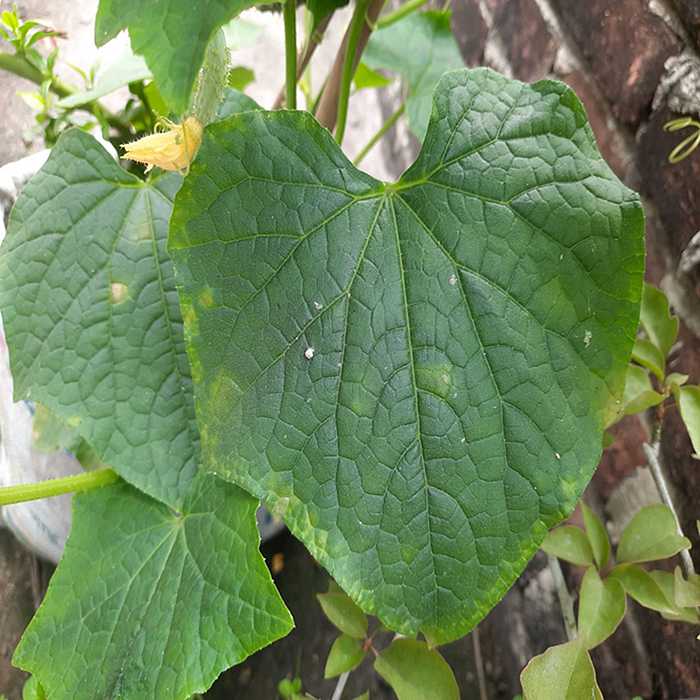
Plant: Cucumber
Label: Fresh leaf